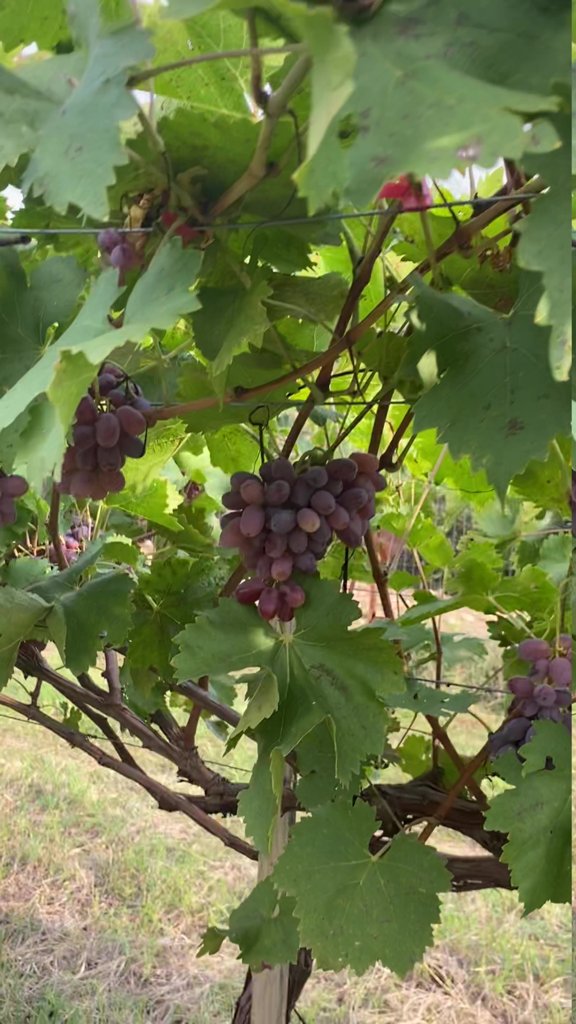
Berries visible: 70
Grape clusters: 4